Louisiana Tech Bulldogs football

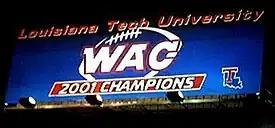
Louisiana Tech 2001 WAC Champions billboard

In 2013, Louisiana Tech first joined a conference with football divisions, Conference USA, and since then the Bulldogs have won the C-USA West outright twice and shared once.